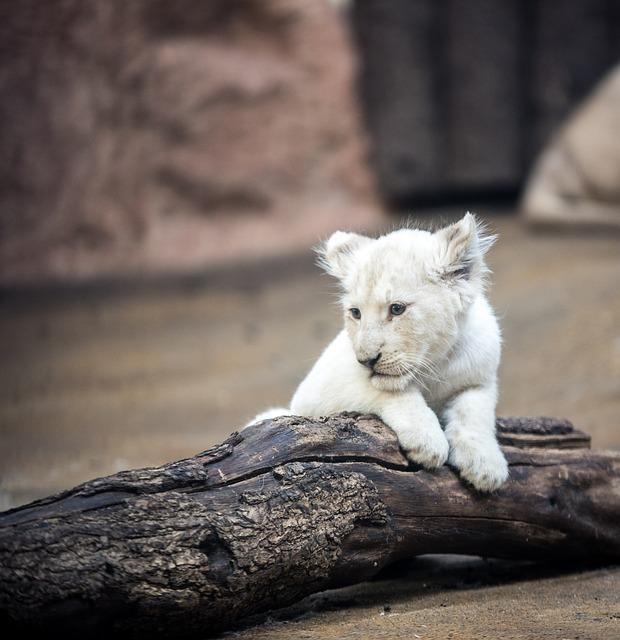
cat